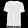
Label: Shirt